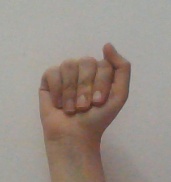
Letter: saad